William Keith, 6th Earl Marischal

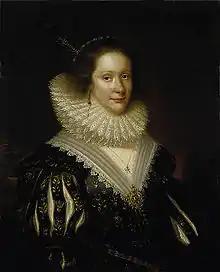
Mary Erskine, Countess Marischal, by George Jamesone

On 12 October 1609 he and Lady Mary Erskine, daughter of John Erskine, earl of Mar and his second wife, Marie Stewart, were contracted to be married. Nine of their children survived him: